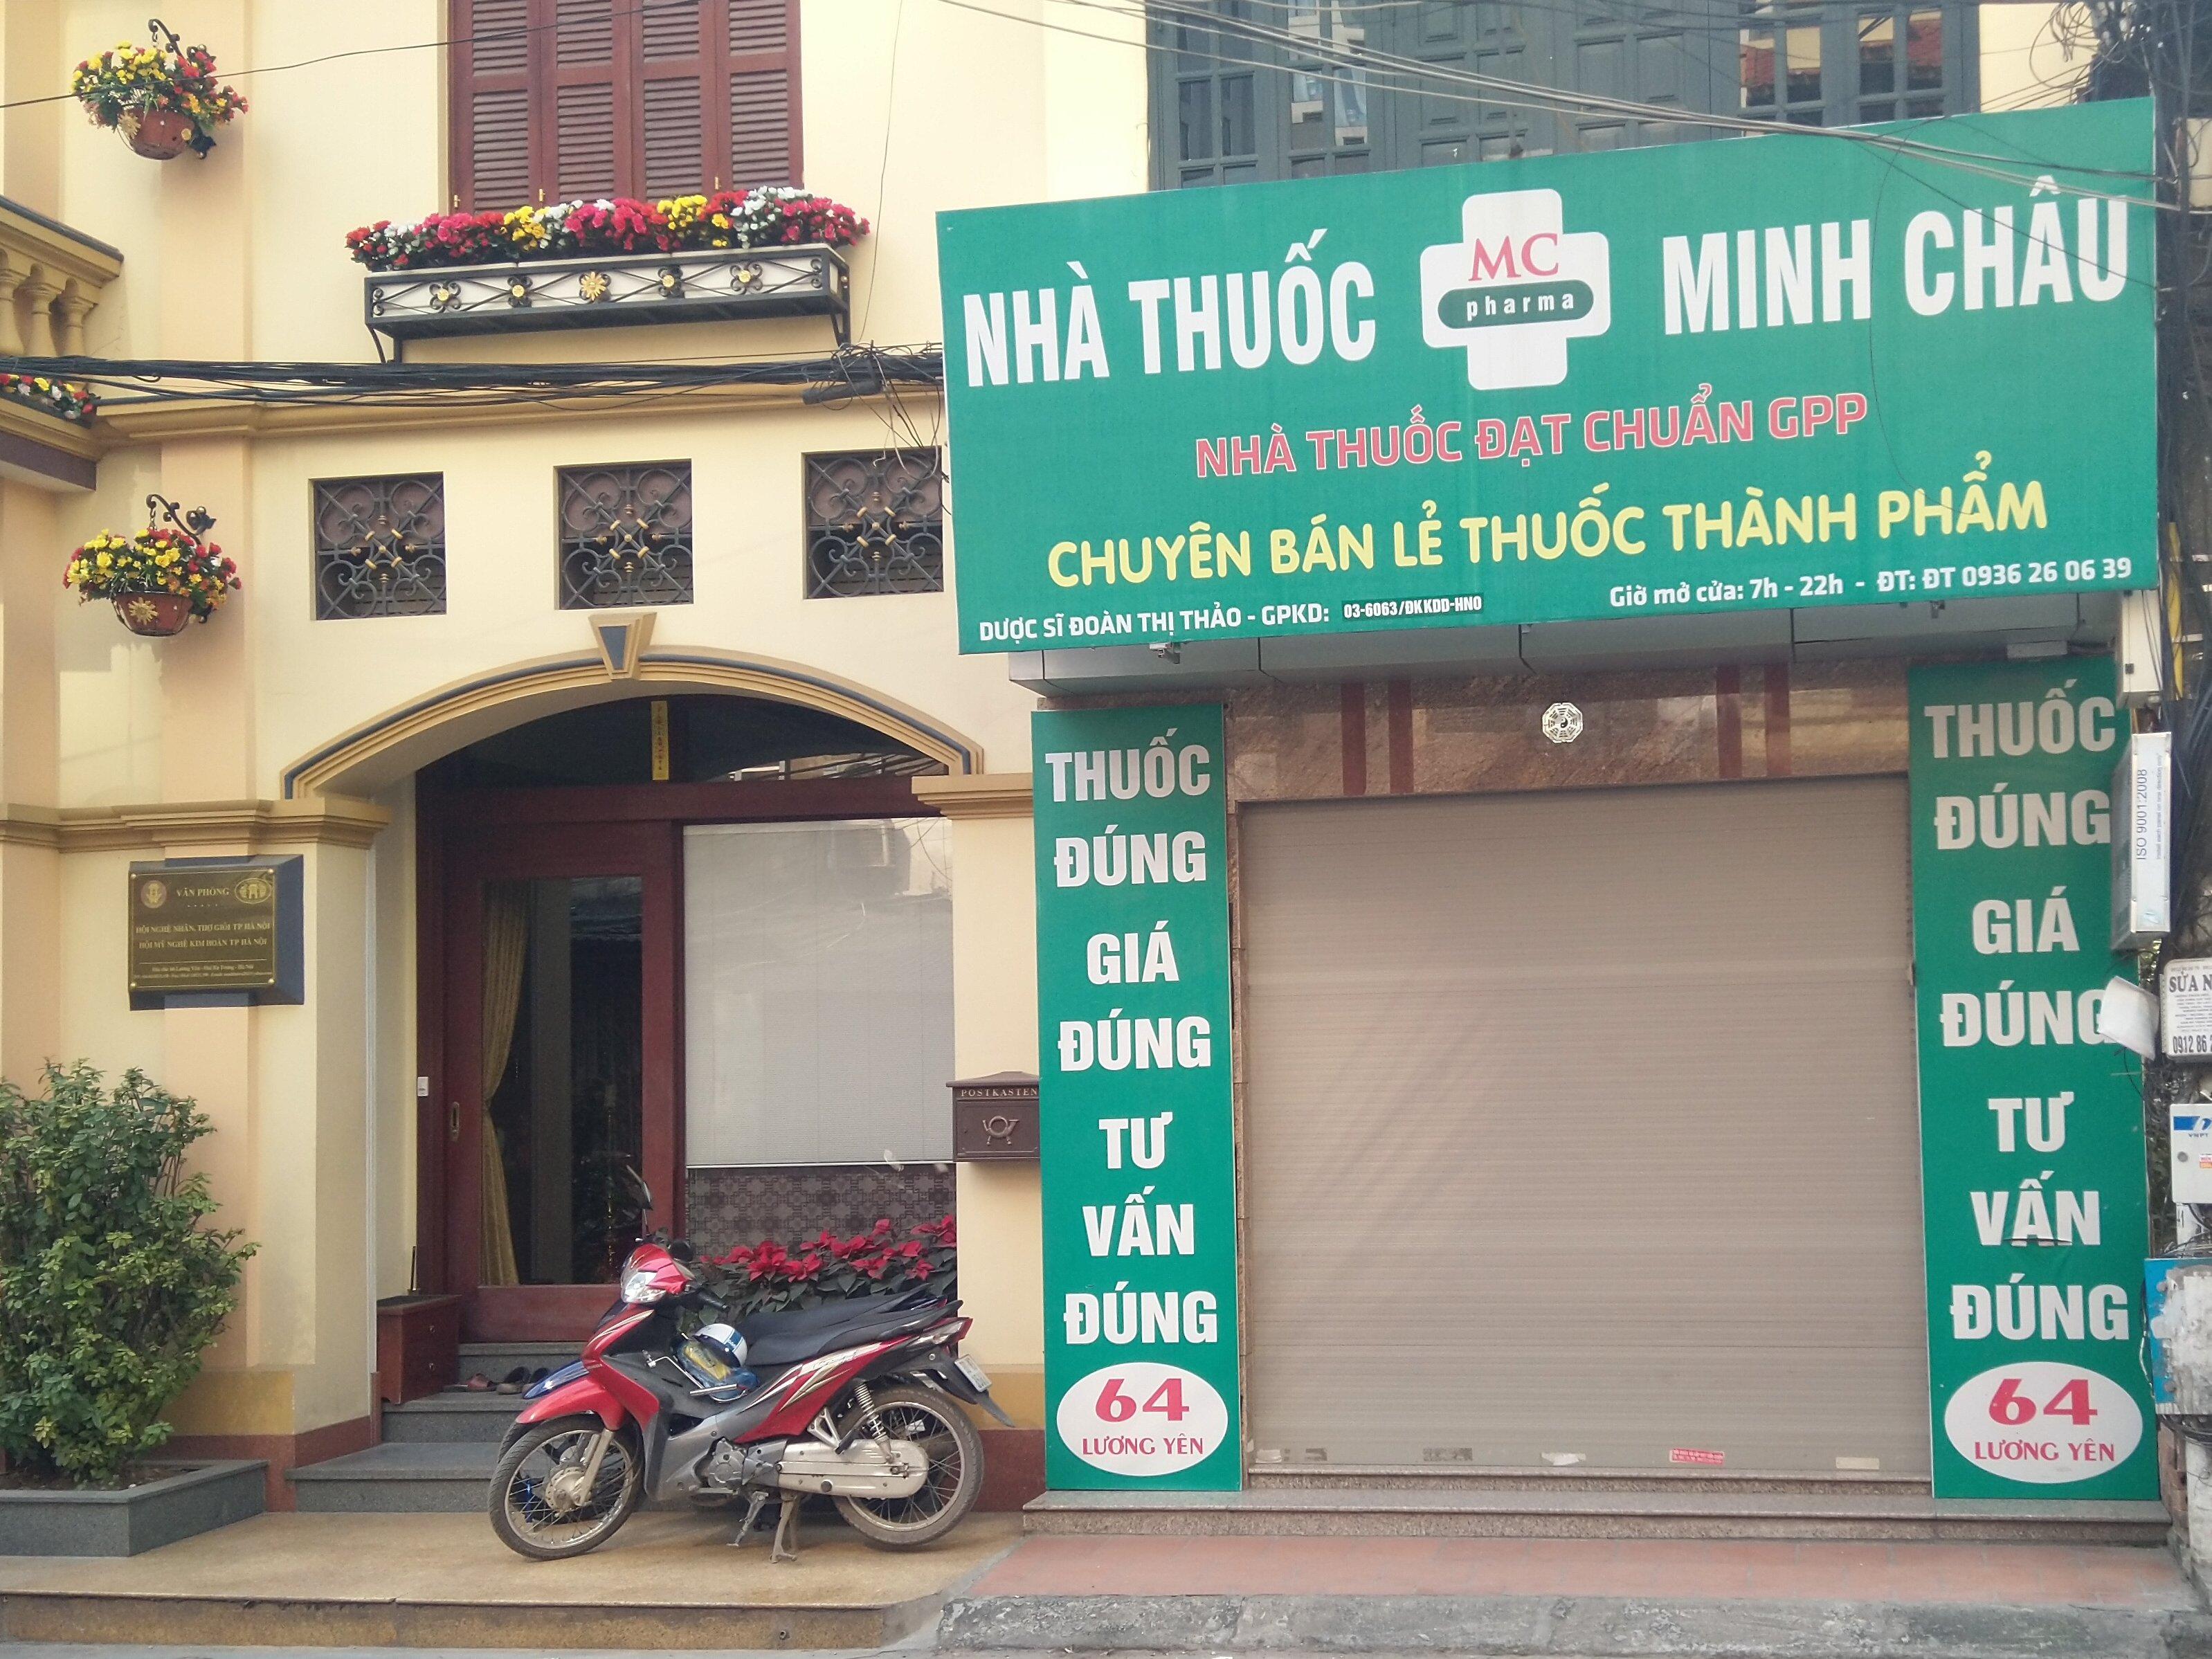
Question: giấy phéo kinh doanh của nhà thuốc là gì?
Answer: là 03-6063 / ddkkddd-hno